1/1st Hertfordshire Yeomanry

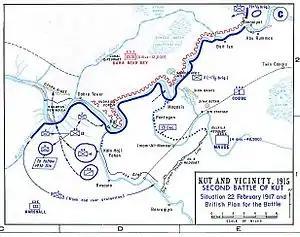
The Second Battle of Kut.

Active operations on the Tigris resumed on 13 December and next day the squadron embarked on river steamers to rejoin 13th (W) Division at Sheikh Sa'ad. However, on 1 January 1917 it joined |III (Tigris) Corps Cavalry Regiment, the rest of the composite regiment consisting of one sqn 10th Lancers, two sqns 32nd Lancers (both Indian Army regiments) and a two-gun section of Royal Horse Artillery. At first the regiment's role was to carry out reconnaissances and to maintain security of III (Tigris) Corps' open left flank and rear, during which flocks of sheep and goats were rounded up. Operations to reduce the Hai Salient began on 25 January 1917. This involved a series of deliberate infantry attacks during which III (Tigris) Corps Cavalry rode out into the desert on the western flank and engaged targets of opportunity with the guns. The four squadrons took turns in the roles of advance guard, flank guard, artillery escort, and escort to prisoners going to the rear. For part of the time D Sqn Herts Yeomanry was attached to the Cavalry Division raiding enemy villages up to distant. On 7 February one of these raids led to a sharp action for D Sqn acting as advance guard. Operations to clear the Dahra Bend began on 9 February: once again III (Tigris) Corps Cavalry was to operate on the outer flank while the Cavalry Division created a diversion, and then together they were to hem in the Turks and prevent their withdrawal across the Tigris. However, moving towards the Shumran Bend the regiment found itself facing entrenched Turkish infantry and could make little progress. III (Tigris) Corps secured the Dahra Bend on 15 February.